The Groomsmen

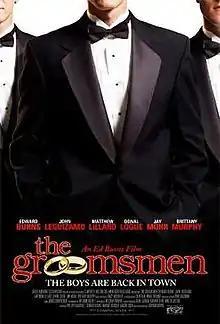
Film poster

The Groomsmen is a 2006 comedy film written and directed by Edward Burns. It opened in New York City and Los Angeles on July 14, 2006. Filming took place at many locations in the City Island section of the Bronx.